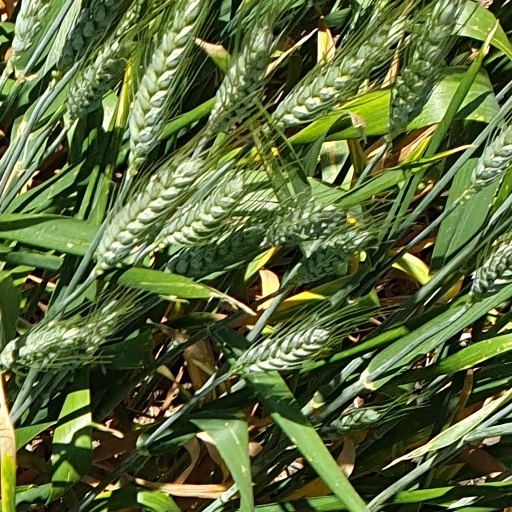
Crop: wheat